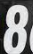
Number: 8